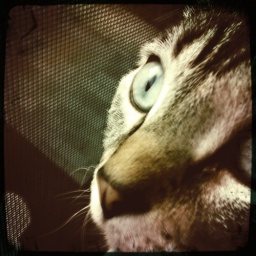
Lili starting a bird flying around the window